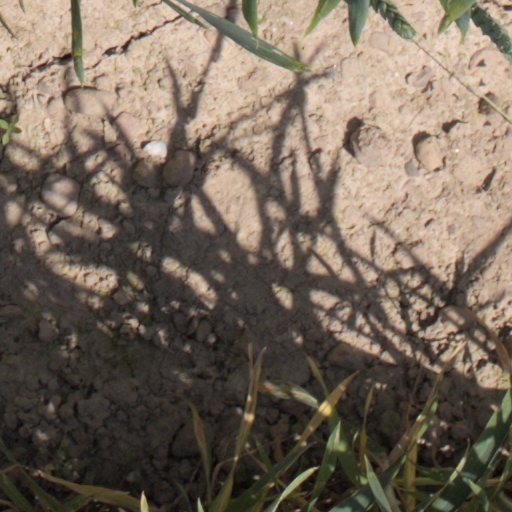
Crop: wheat